Hellbent (film)

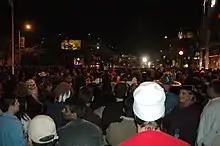
Throng at the entrance to the West Hollywood Halloween Carnival in 2006. The "Hellbent" film crew shot extensive footage at this event in 2001.

Second unit filming on "Hellbent" began in October 2001. Etheredge-Ouzts only had a concept for the film and no script yet, but had already decided he did not want to use stock footage in the motion picture. The second unit was sent to the 2001 West Hollywood Halloween Carnival to "shoot anything cool." Although six hours of footage was shot, less than two minutes of it appear in the film.